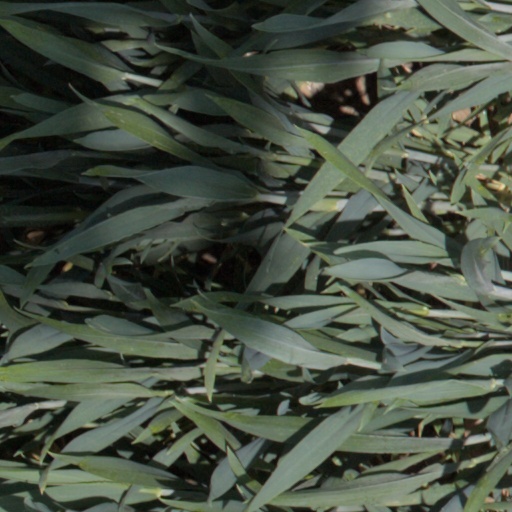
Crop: wheat